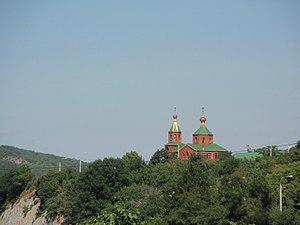
Abraou-Diourso est un village du kraï de Krasnodar. Il fait partie de la subdivision administrative de la ville de Novorossiisk.